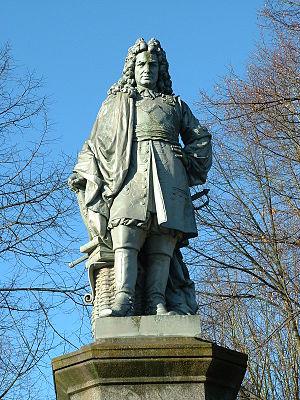
Statue en bronze de Auguste Bartholdi, représentant le maréchal de France Vauban. Elle est construite entre 1864 et 1873 (Avallon, Yonne, France).
Sébastien Le Prestre, marquis de Vauban, connu généralement sous le nom de Vauban, est un ingénieur, architecte militaire, urbaniste, ingénieur hydraulicien et essayiste français. Il est nommé maréchal de France par Louis XIV.